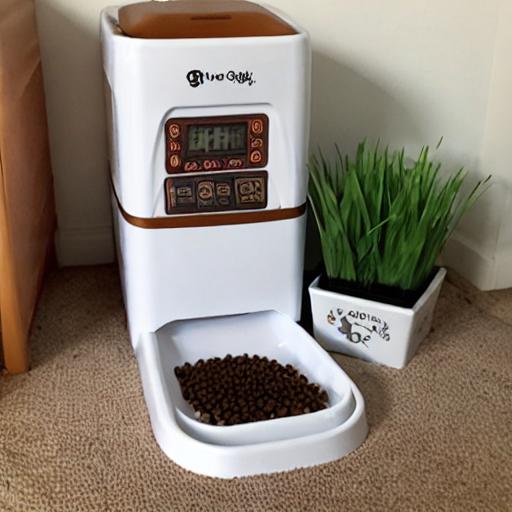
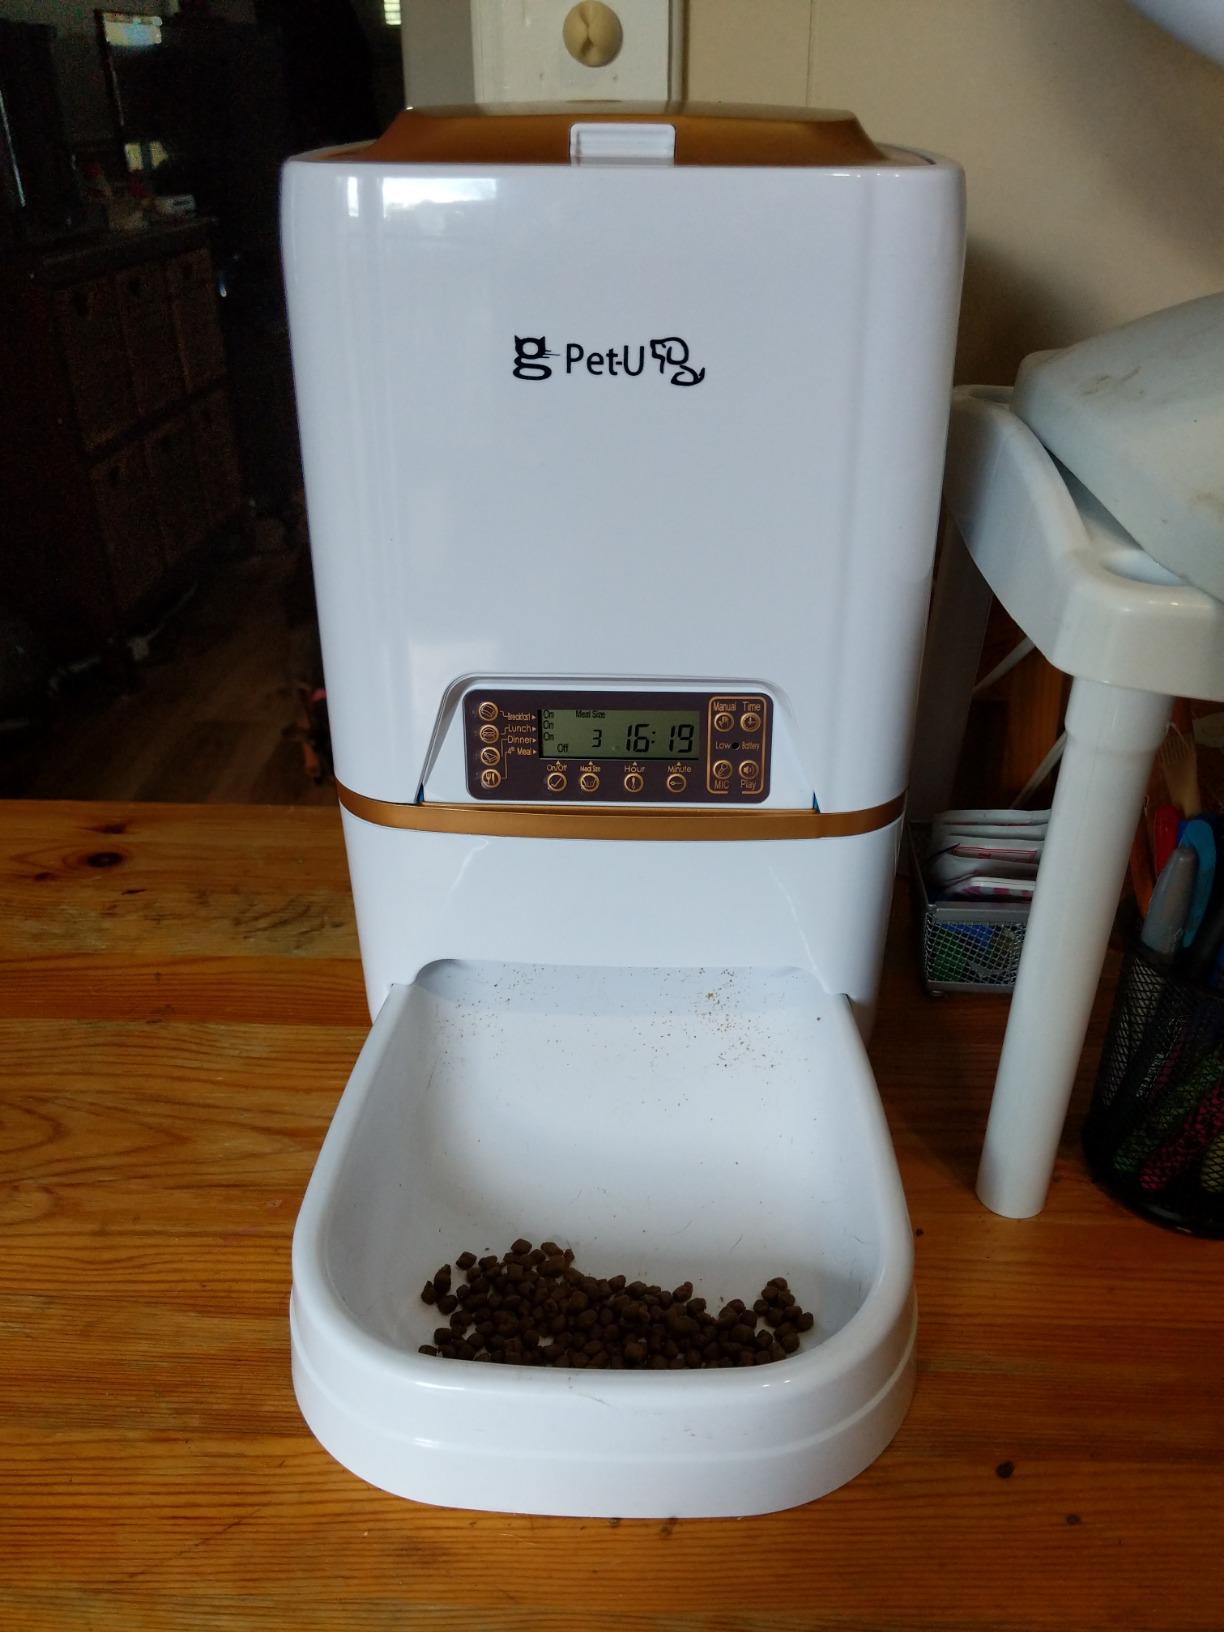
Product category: items_feeder
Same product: no